Leonid Slutsky 2024 presidential campaign

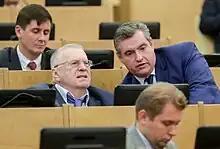
Vladimir Zhirinovsky and Leonid Slutsky during the State Duma session in 2019

From the moment of the party's creation in 1989 to 2022, its permanent leader was Vladimir Zhirinovsky. Zhirinovsky was the party's presidential candidate in almost all elections except 2004. Zhirinovsky has stated that he intends to participate in all presidential elections until he turns 90 (at least until 2036), and has also repeatedly expressed his intention to run for president in 2024.